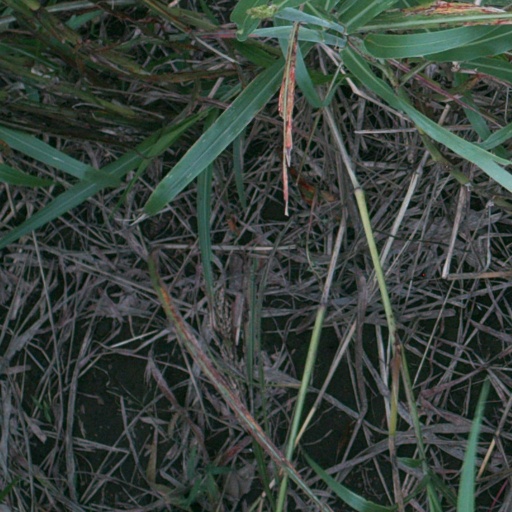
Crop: sorghum